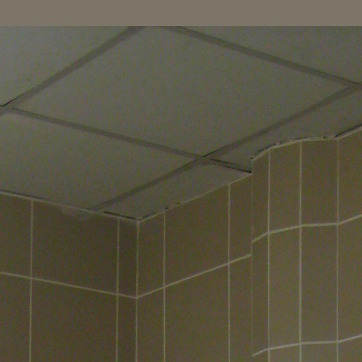
Material: tile